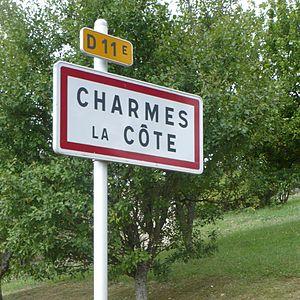
Le panneau d'agglomération du village de Charmes-la-Côte (54113, Meurthe-et-Moselle, Lorraine, France).
Charmes-la-Côte est une commune française située dans le département de Meurthe-et-Moselle en région Grand Est, à 8 kilomètres au sud-ouest de la ville de Toul. Comme à Charmes, autre commune française, située dans le département des Vosges et la région Lorraine, les habitants sont des Carpiniens et des Carpiniennes.